Saint Seiya: Time Odyssey

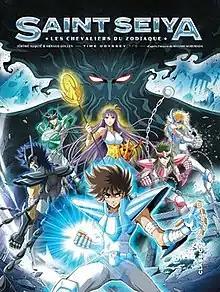
First volume cover

Saint Seiya: Time Odyssey is a French comics series by Jérôme Alquié and Arnaud Dollen based on Masami Kurumada's manga series "Saint Seiya".